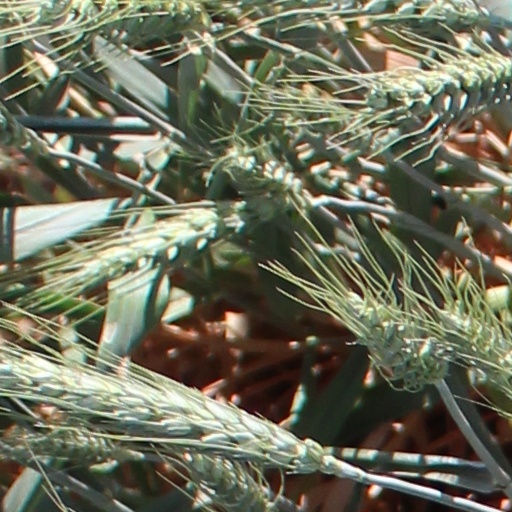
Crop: wheat